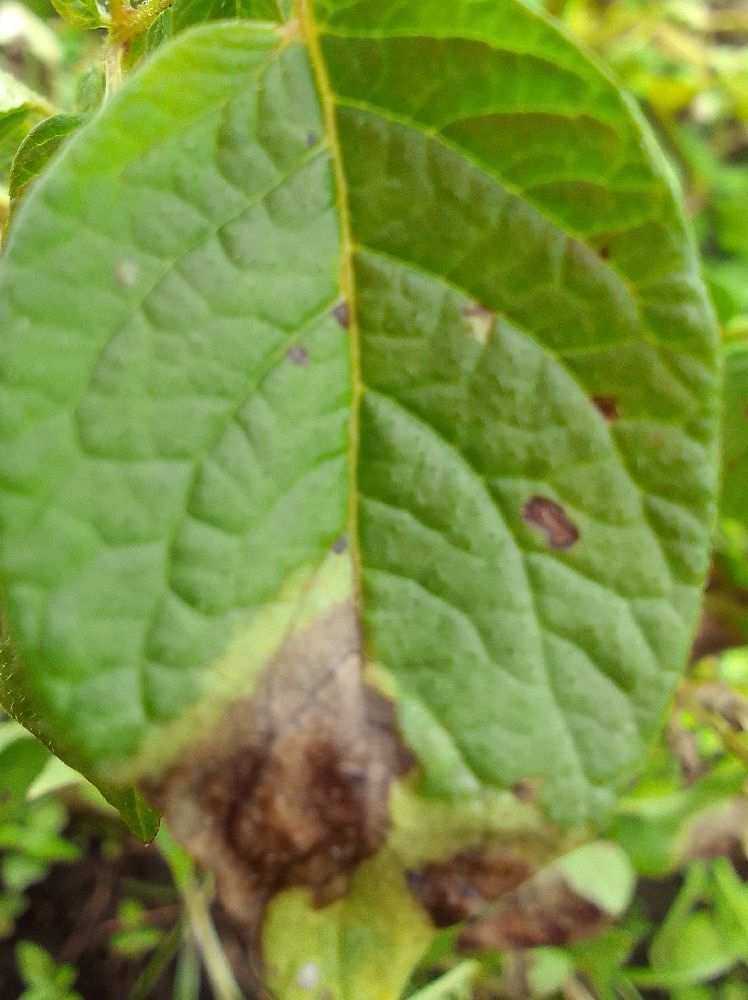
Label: Late blight